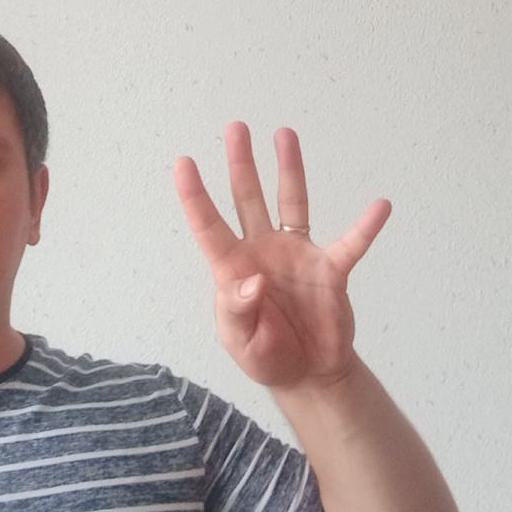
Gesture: four